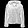
Label: Coat